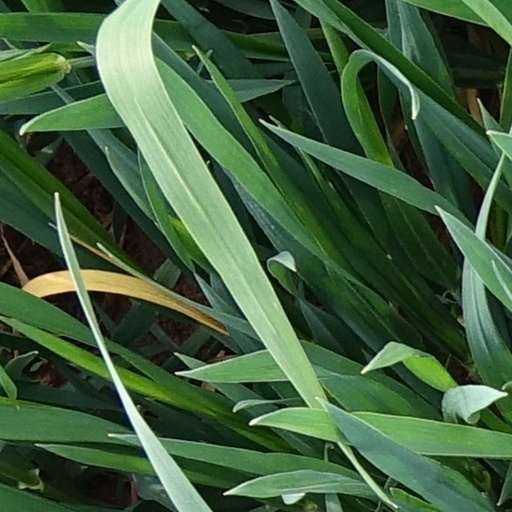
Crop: wheat